Pieter Jelles Troelstra

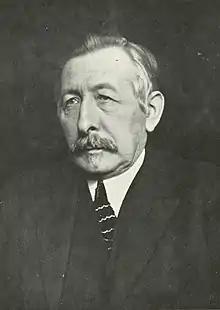
Portrait of Troelstra, 1926

Pieter Jelles Troelstra (20 April 186012 May 1930) was a Dutch lawyer, journalist and politician active in the socialist workers' movement. He is most remembered for his fight for universal suffrage and his failed call for revolution at the end of World War I.